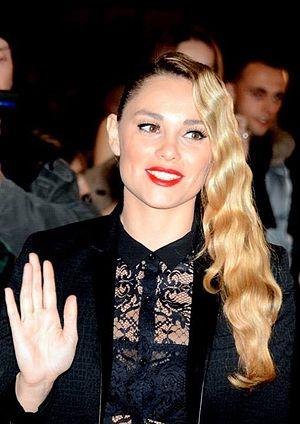
Joy Esther à la cérémonie des NRJ Music Awards 2014
Nos chers voisins est une série télévisée humoristique française quotidienne créée en 2012, réalisée par Stephan Kopecky, Gérard Pautonnier, Denis Thybaud, Pierre Leix-Cote et Emmanuel Rigaut et coproduite par Aubes Productions et Ango Productions. Elle fut diffusée du 4 juin 2012 au 17 juin 2017 à 20 h 40 sur TF1.